Tarif-i Husain Shahi

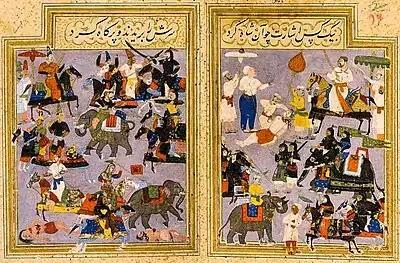
Battle of Talikota

It originally contained fourteen illustrations, of which 12 survive. All of the paintings are in a vertical format, and the size ranges from 18 by 12 cm to 18 by 15 cm. The paintings have little to do with the text.